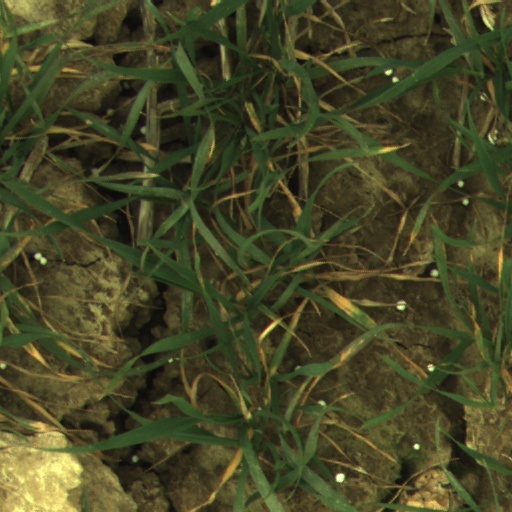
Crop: wheat